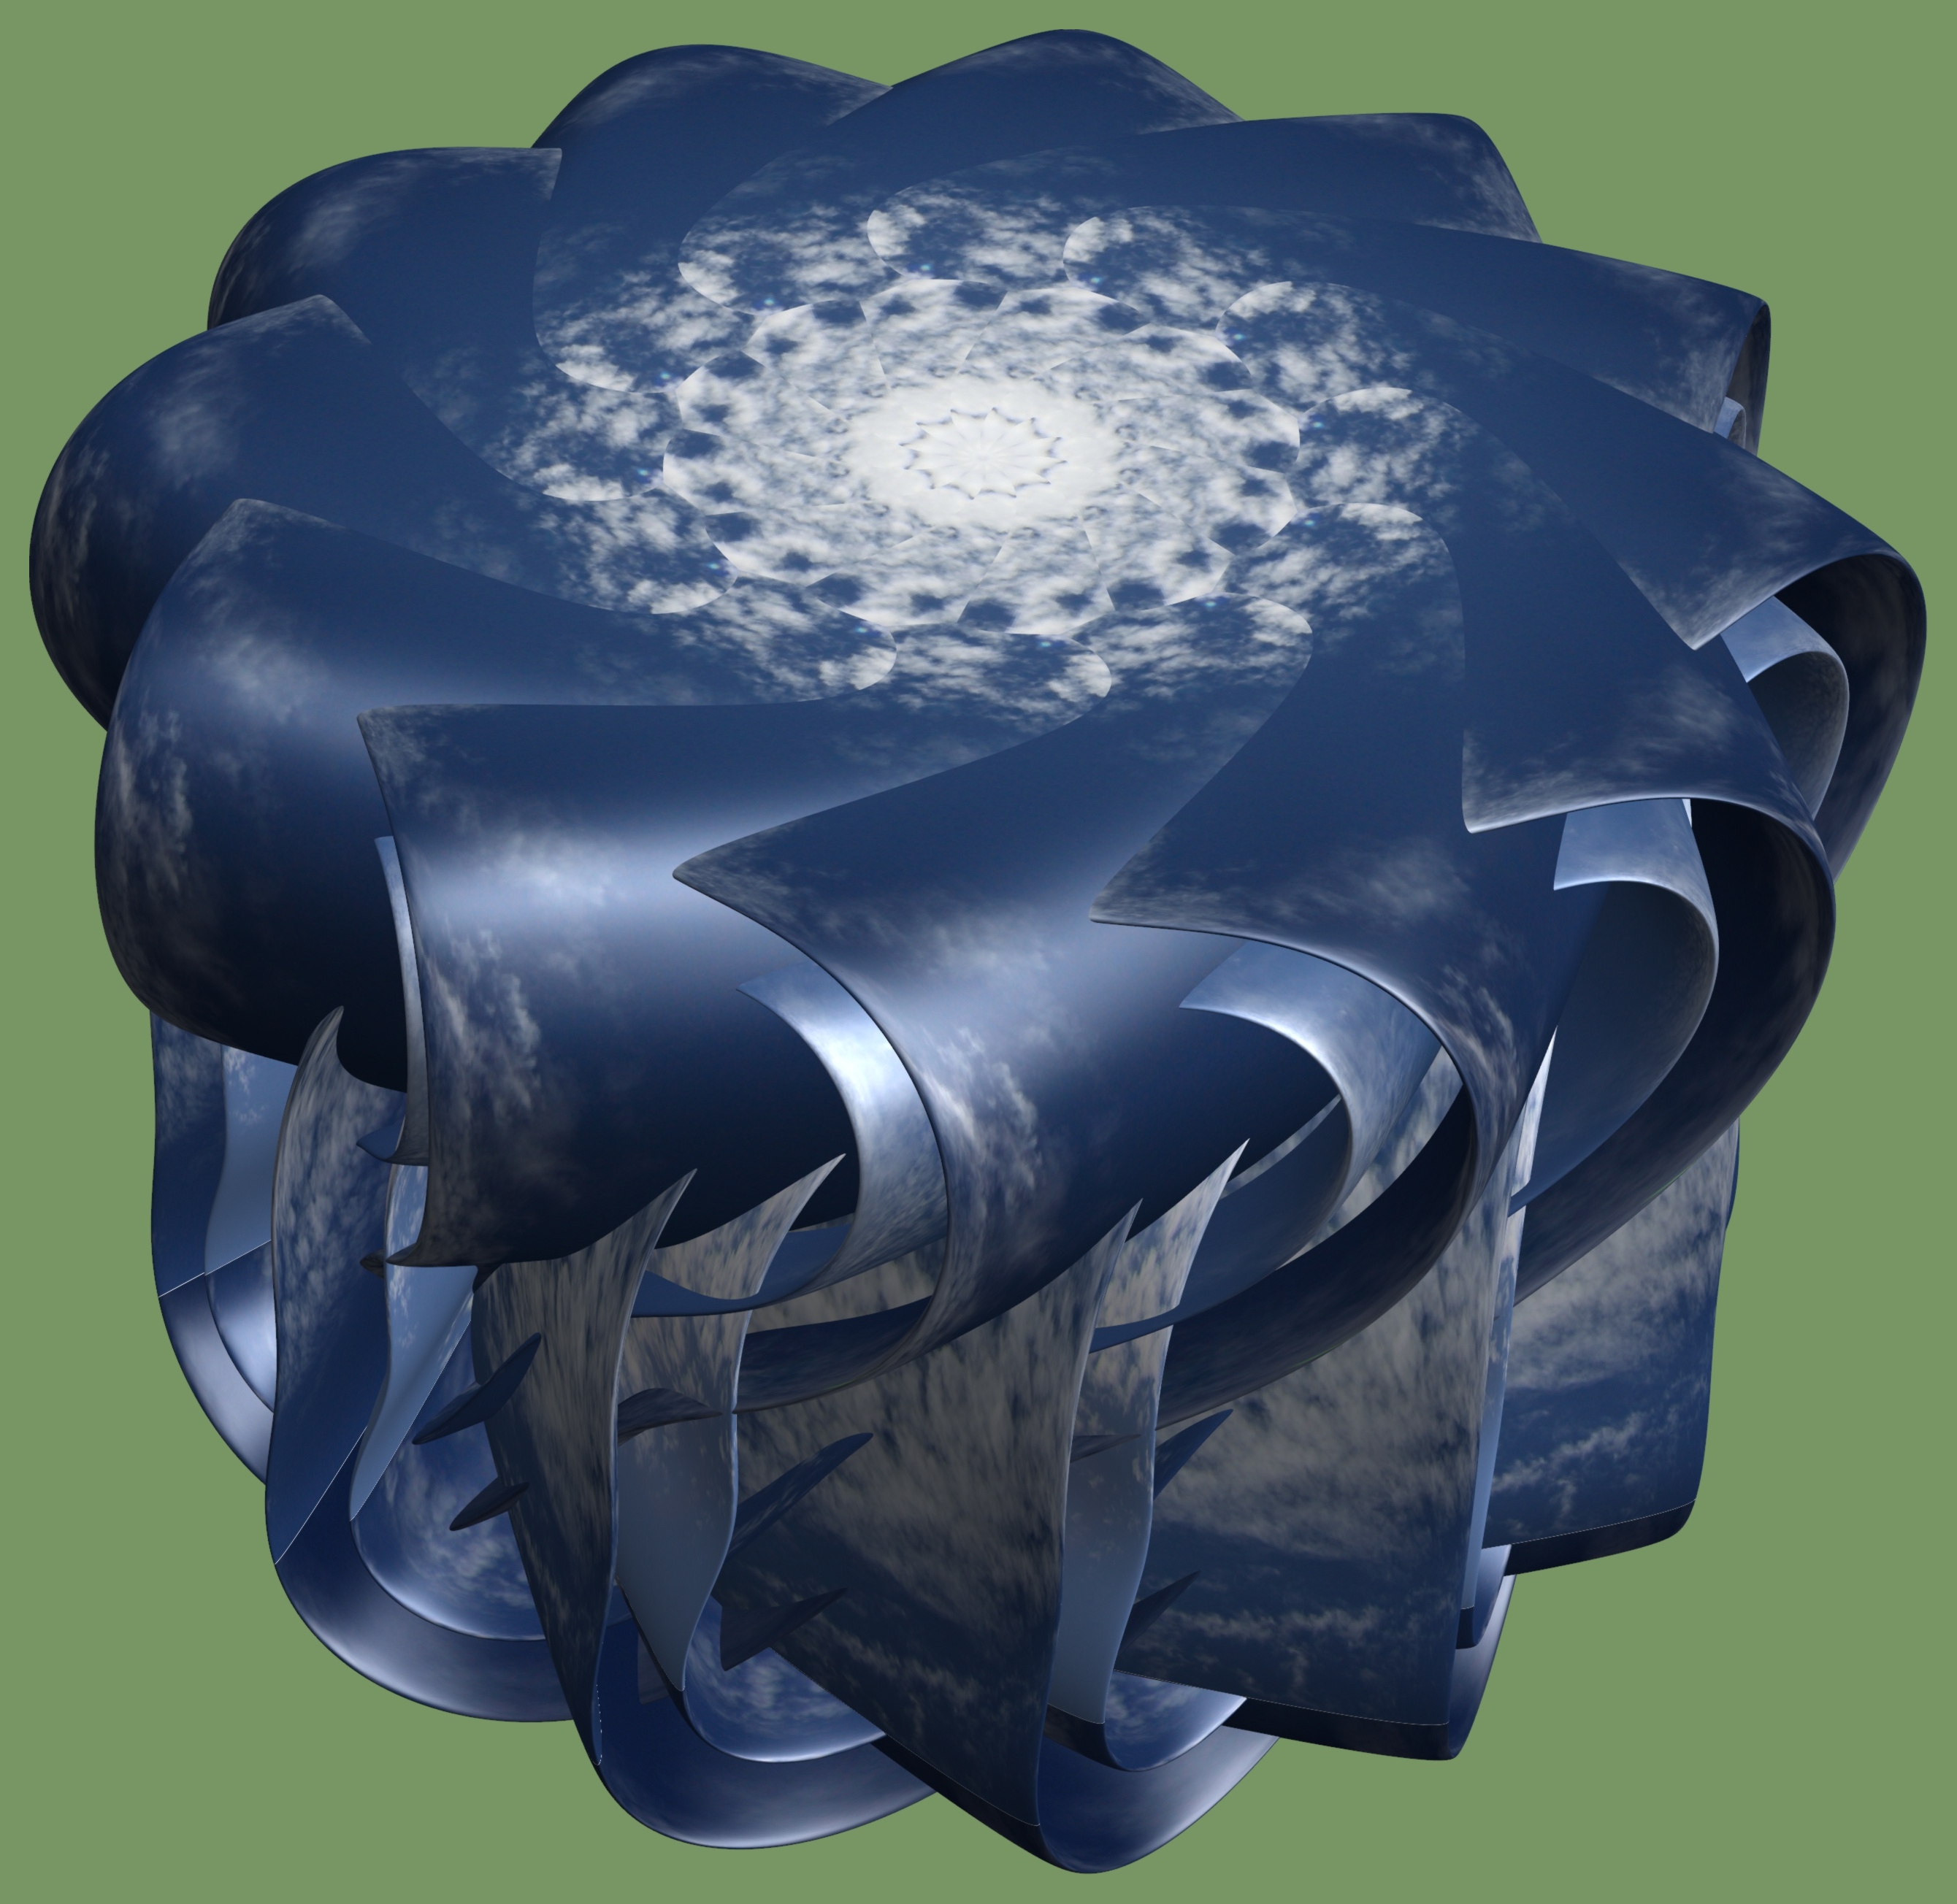
wing, structure, wheel, texture, pattern, machine, human body, design, symmetry, 3d, graphic, organ, torus, mathematica, cg, parametricplot3d, code, program, algorithm, mapping, aircraft engine